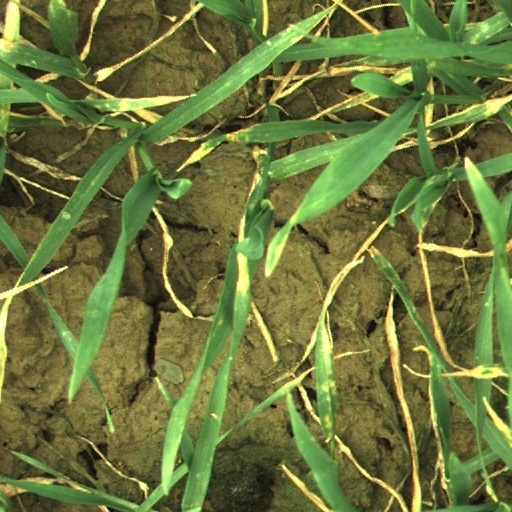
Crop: wheat